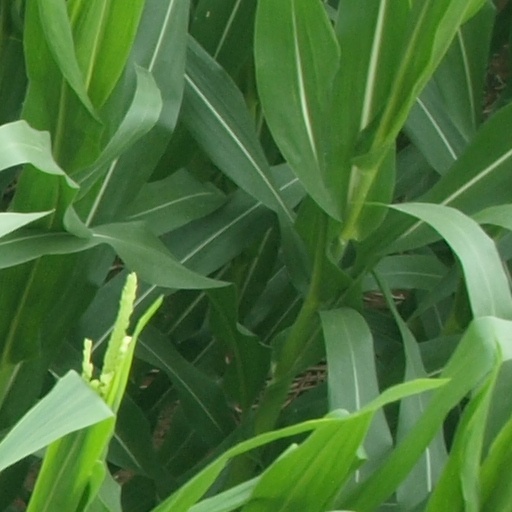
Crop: maize; corn